Erenhot

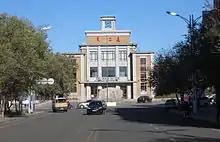
Erenhot train station

Erenhot is a key border town on the Trans-Mongolian Railway, serving as one of two major international railway crossings in Inner Mongolia (the other being Manzhouli on the Sino-Russian border). It is the primary land gateway for rail-based trade between China and Mongolia.